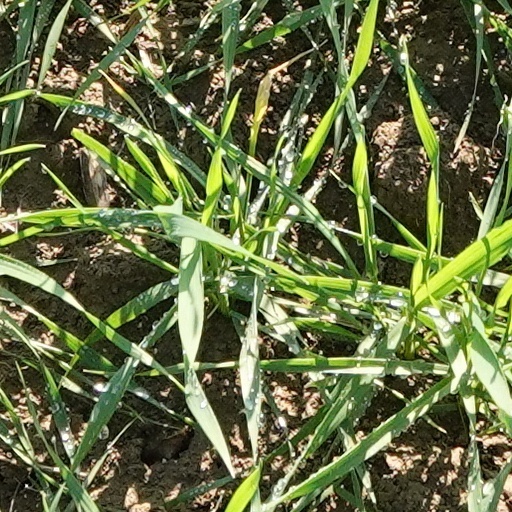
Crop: wheat